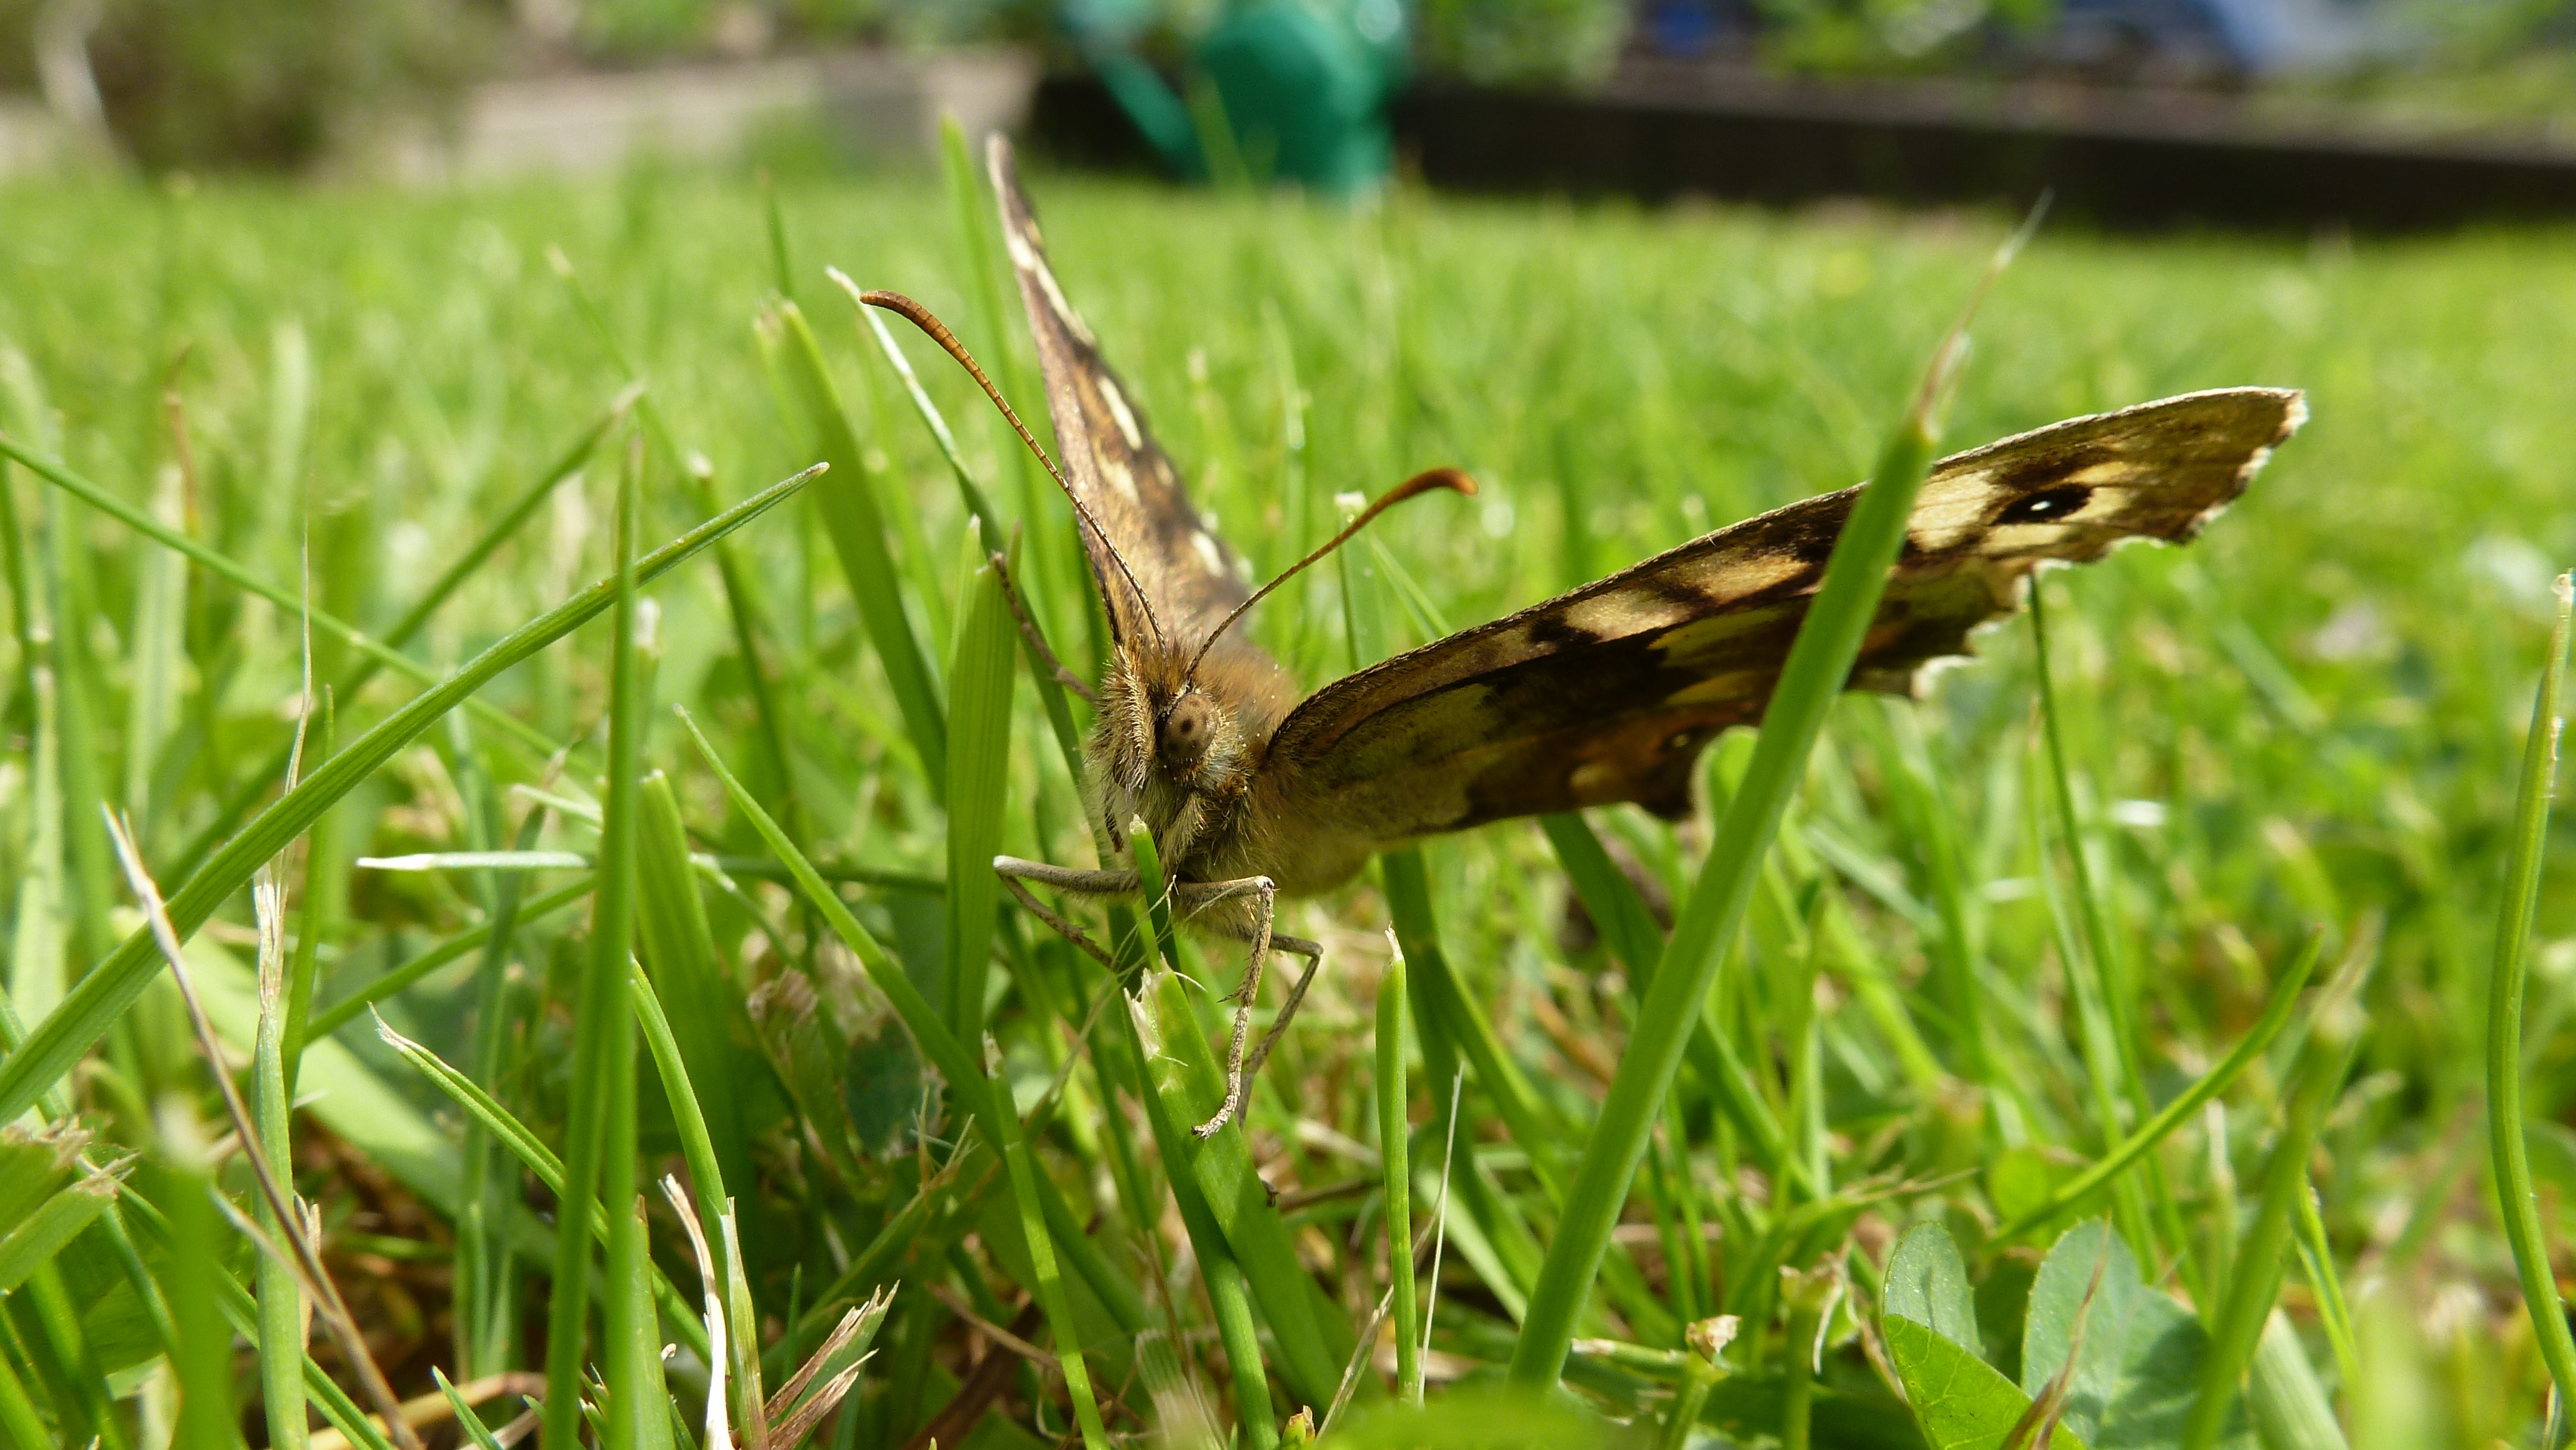
grass, wing, lawn, meadow, prairie, flower, wildlife, green, insect, butterfly, fauna, invertebrate, wings, creature, macro photography, arthropod, pollinator, grass family, moths and butterflies, lycaenid